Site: brandenburg
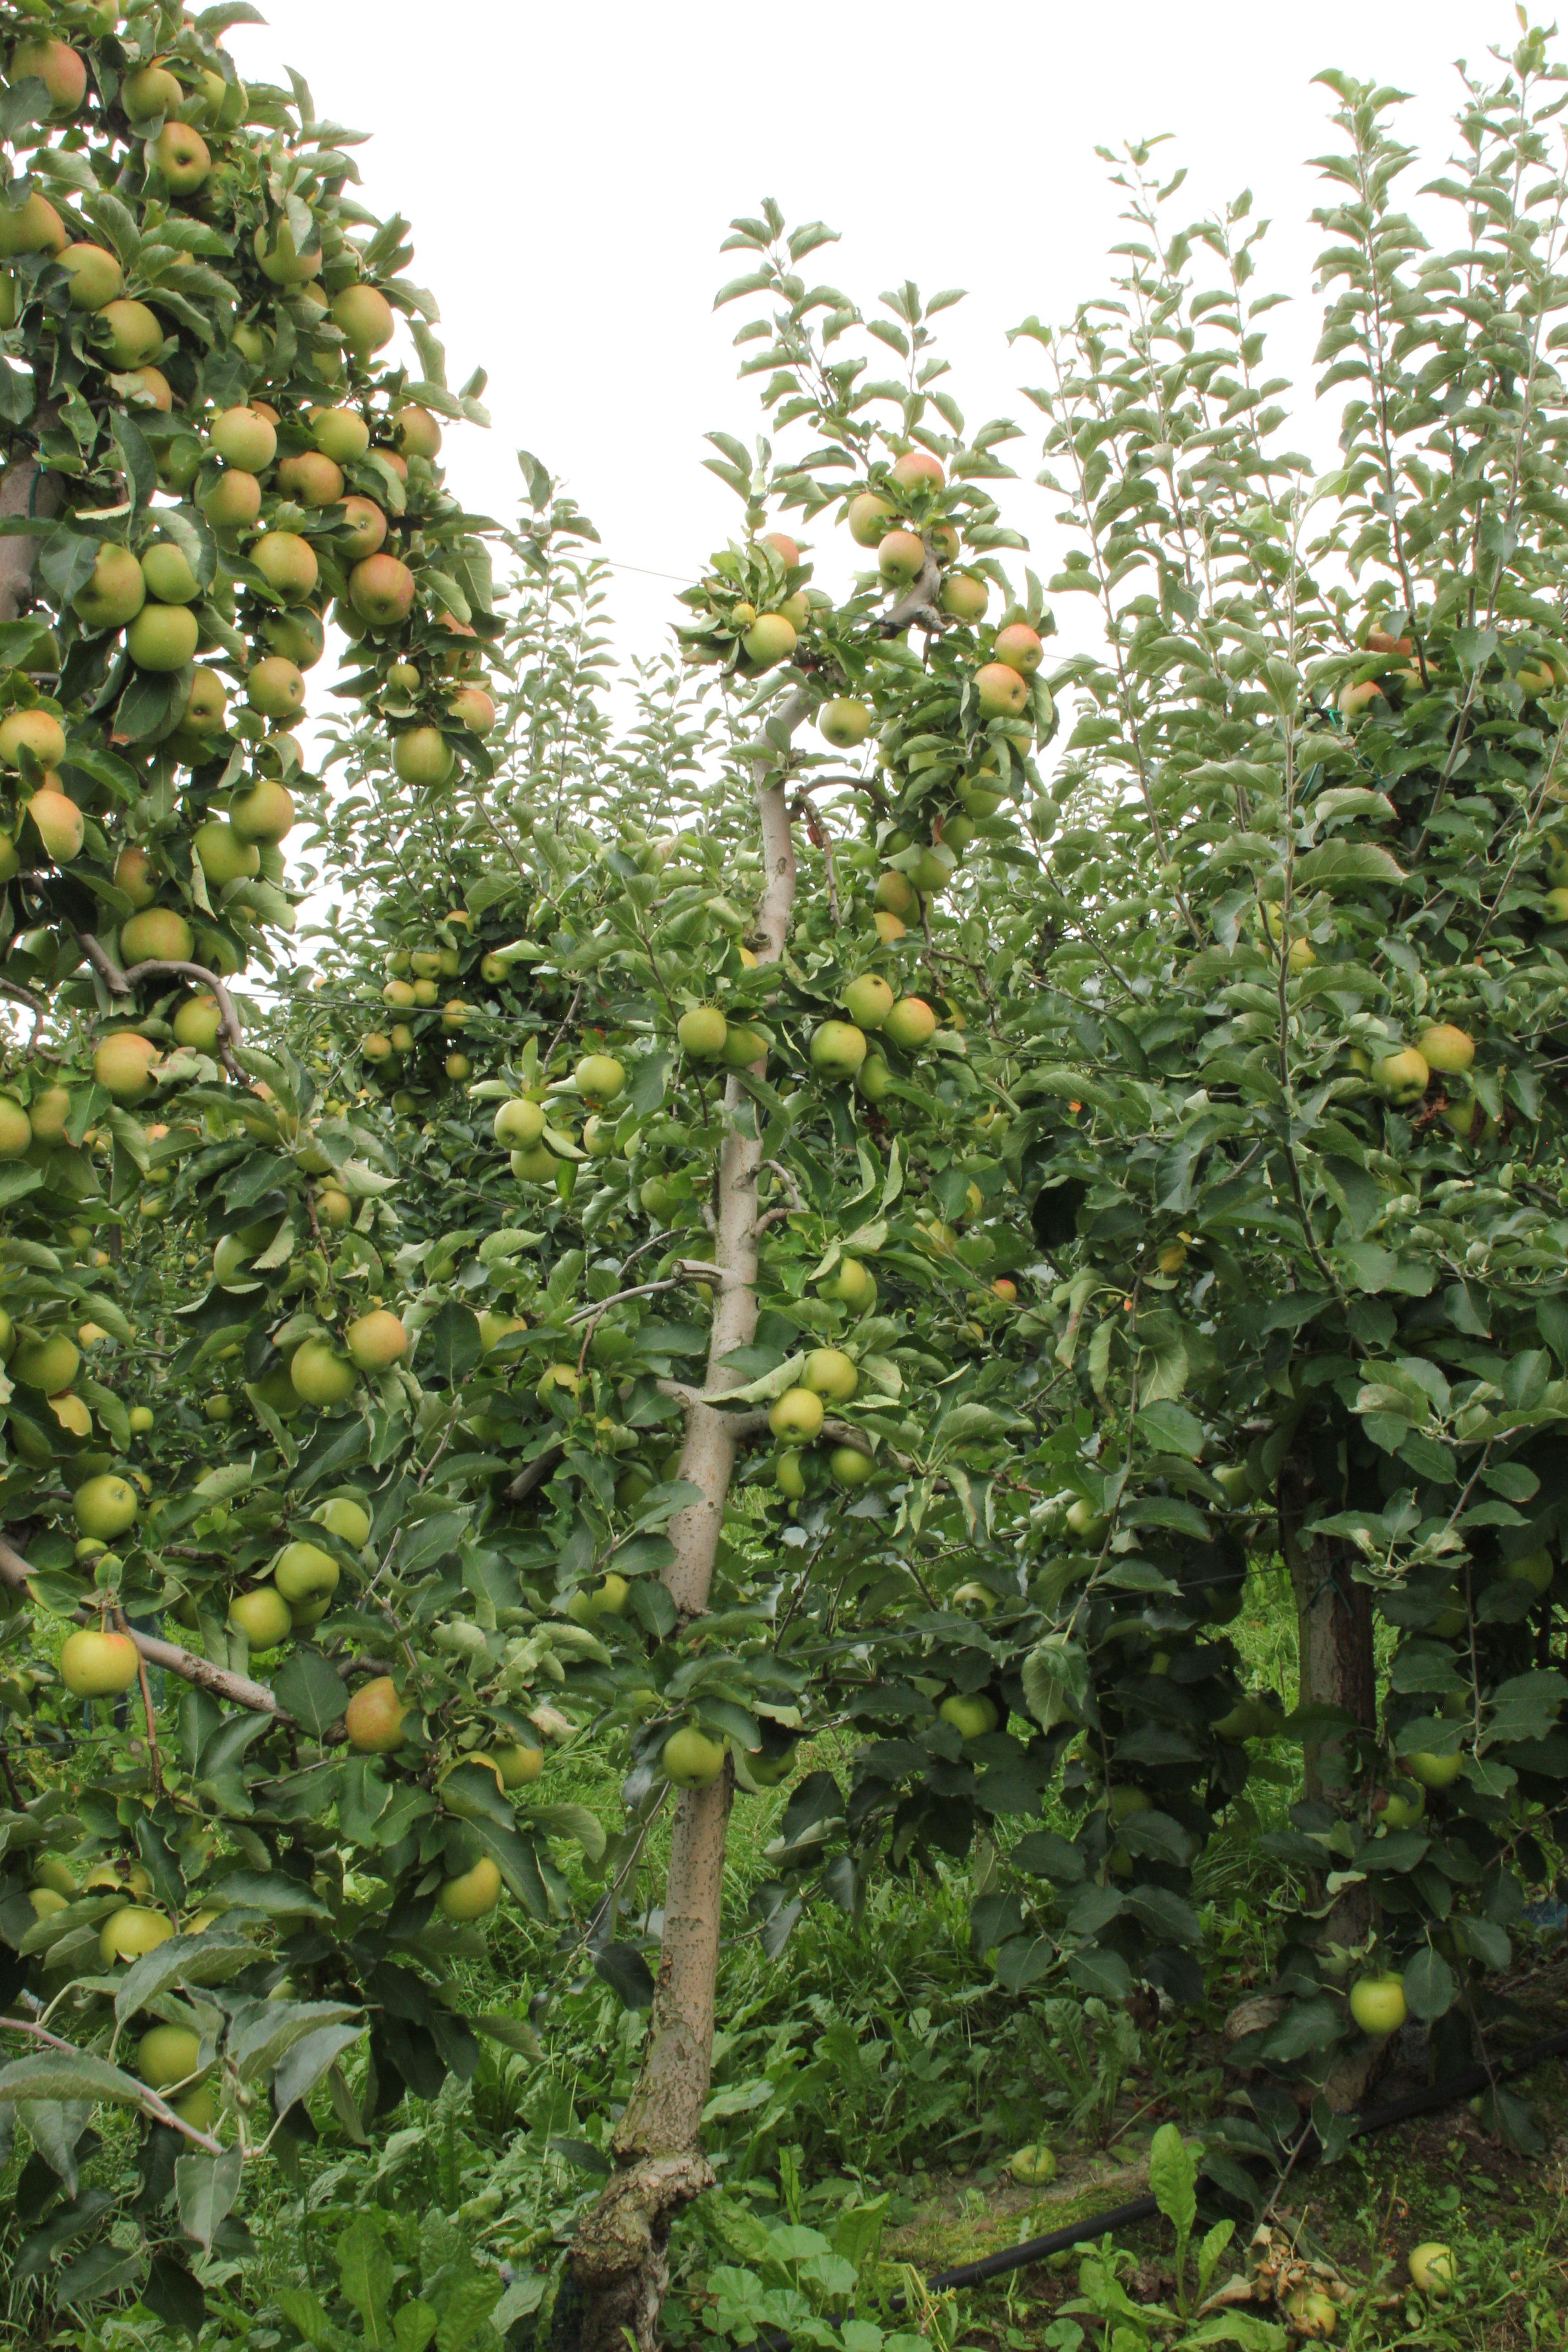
Growth stage (BBCH 87): Maturity of fruit and seed